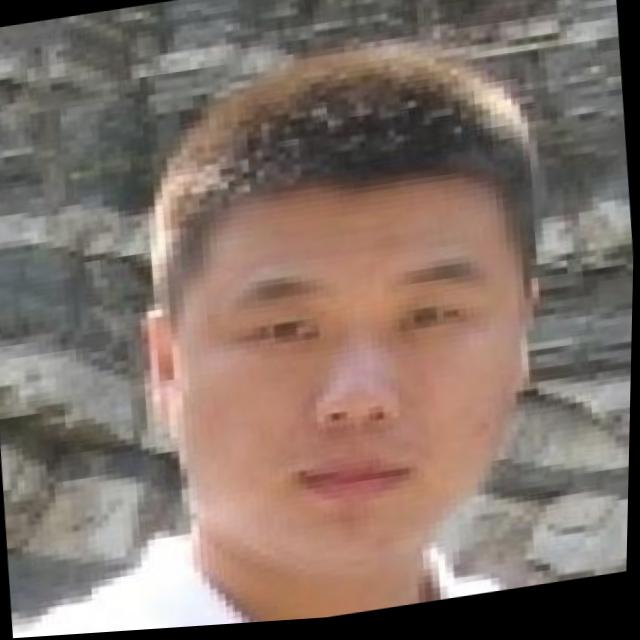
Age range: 21-44